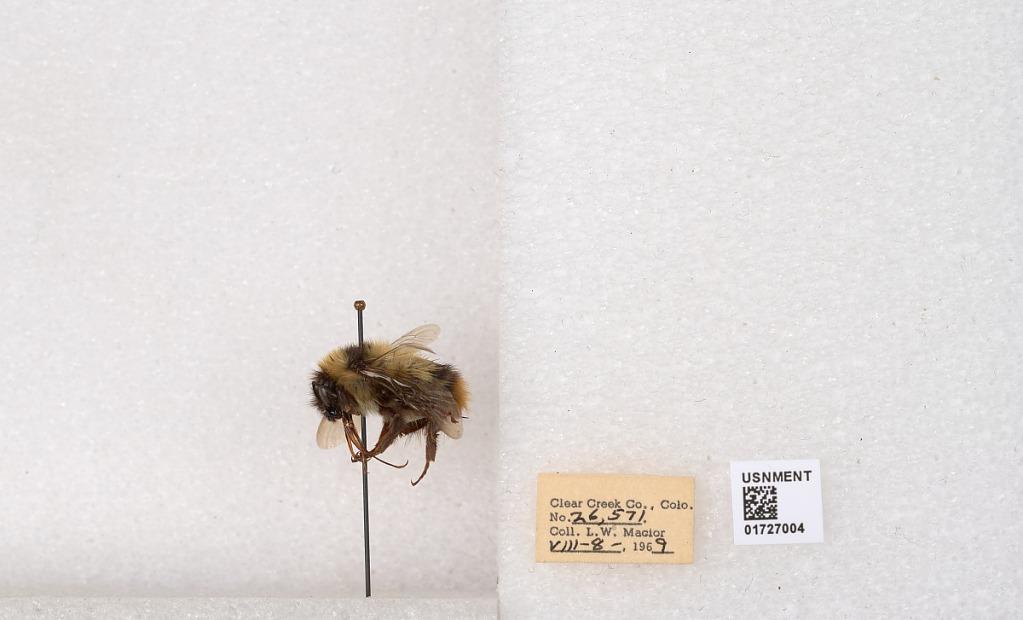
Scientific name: Bombus kirbyellus
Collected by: L. Macior
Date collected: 1969-8-8
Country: United States
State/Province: Colorado
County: Clear Creek
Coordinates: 39.6891, -105.644